White-tailed tropicbird

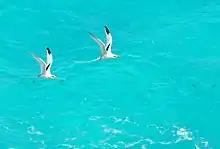
A pair in flight

French zoologist François Marie Daudin described the white-tailed tropicbird in 1802.